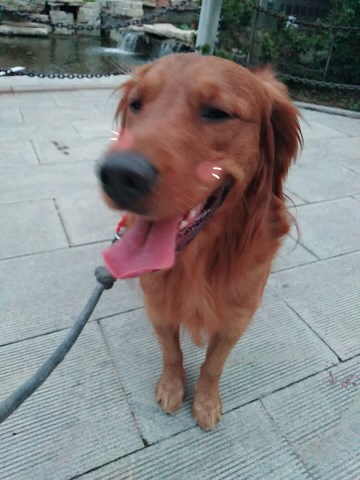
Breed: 5355-n000126-golden_retriever